Hungarian camouflage pattern 2015M

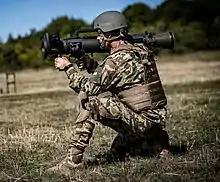
Hungarian soldier wearing 2015M pattern uniform

The colors of the MultiCam pattern were also used in the development of the HunCam Pattern. Hungarian forces deployed in Afghanistan used this new pattern from August 2016 onwards. HunCam has a background of a brown to light tan gradient, overprinted with a dark green, olive green, and lime green gradient and a top layer of opaque dark brown and cream-colored shapes spread throughout the pattern.